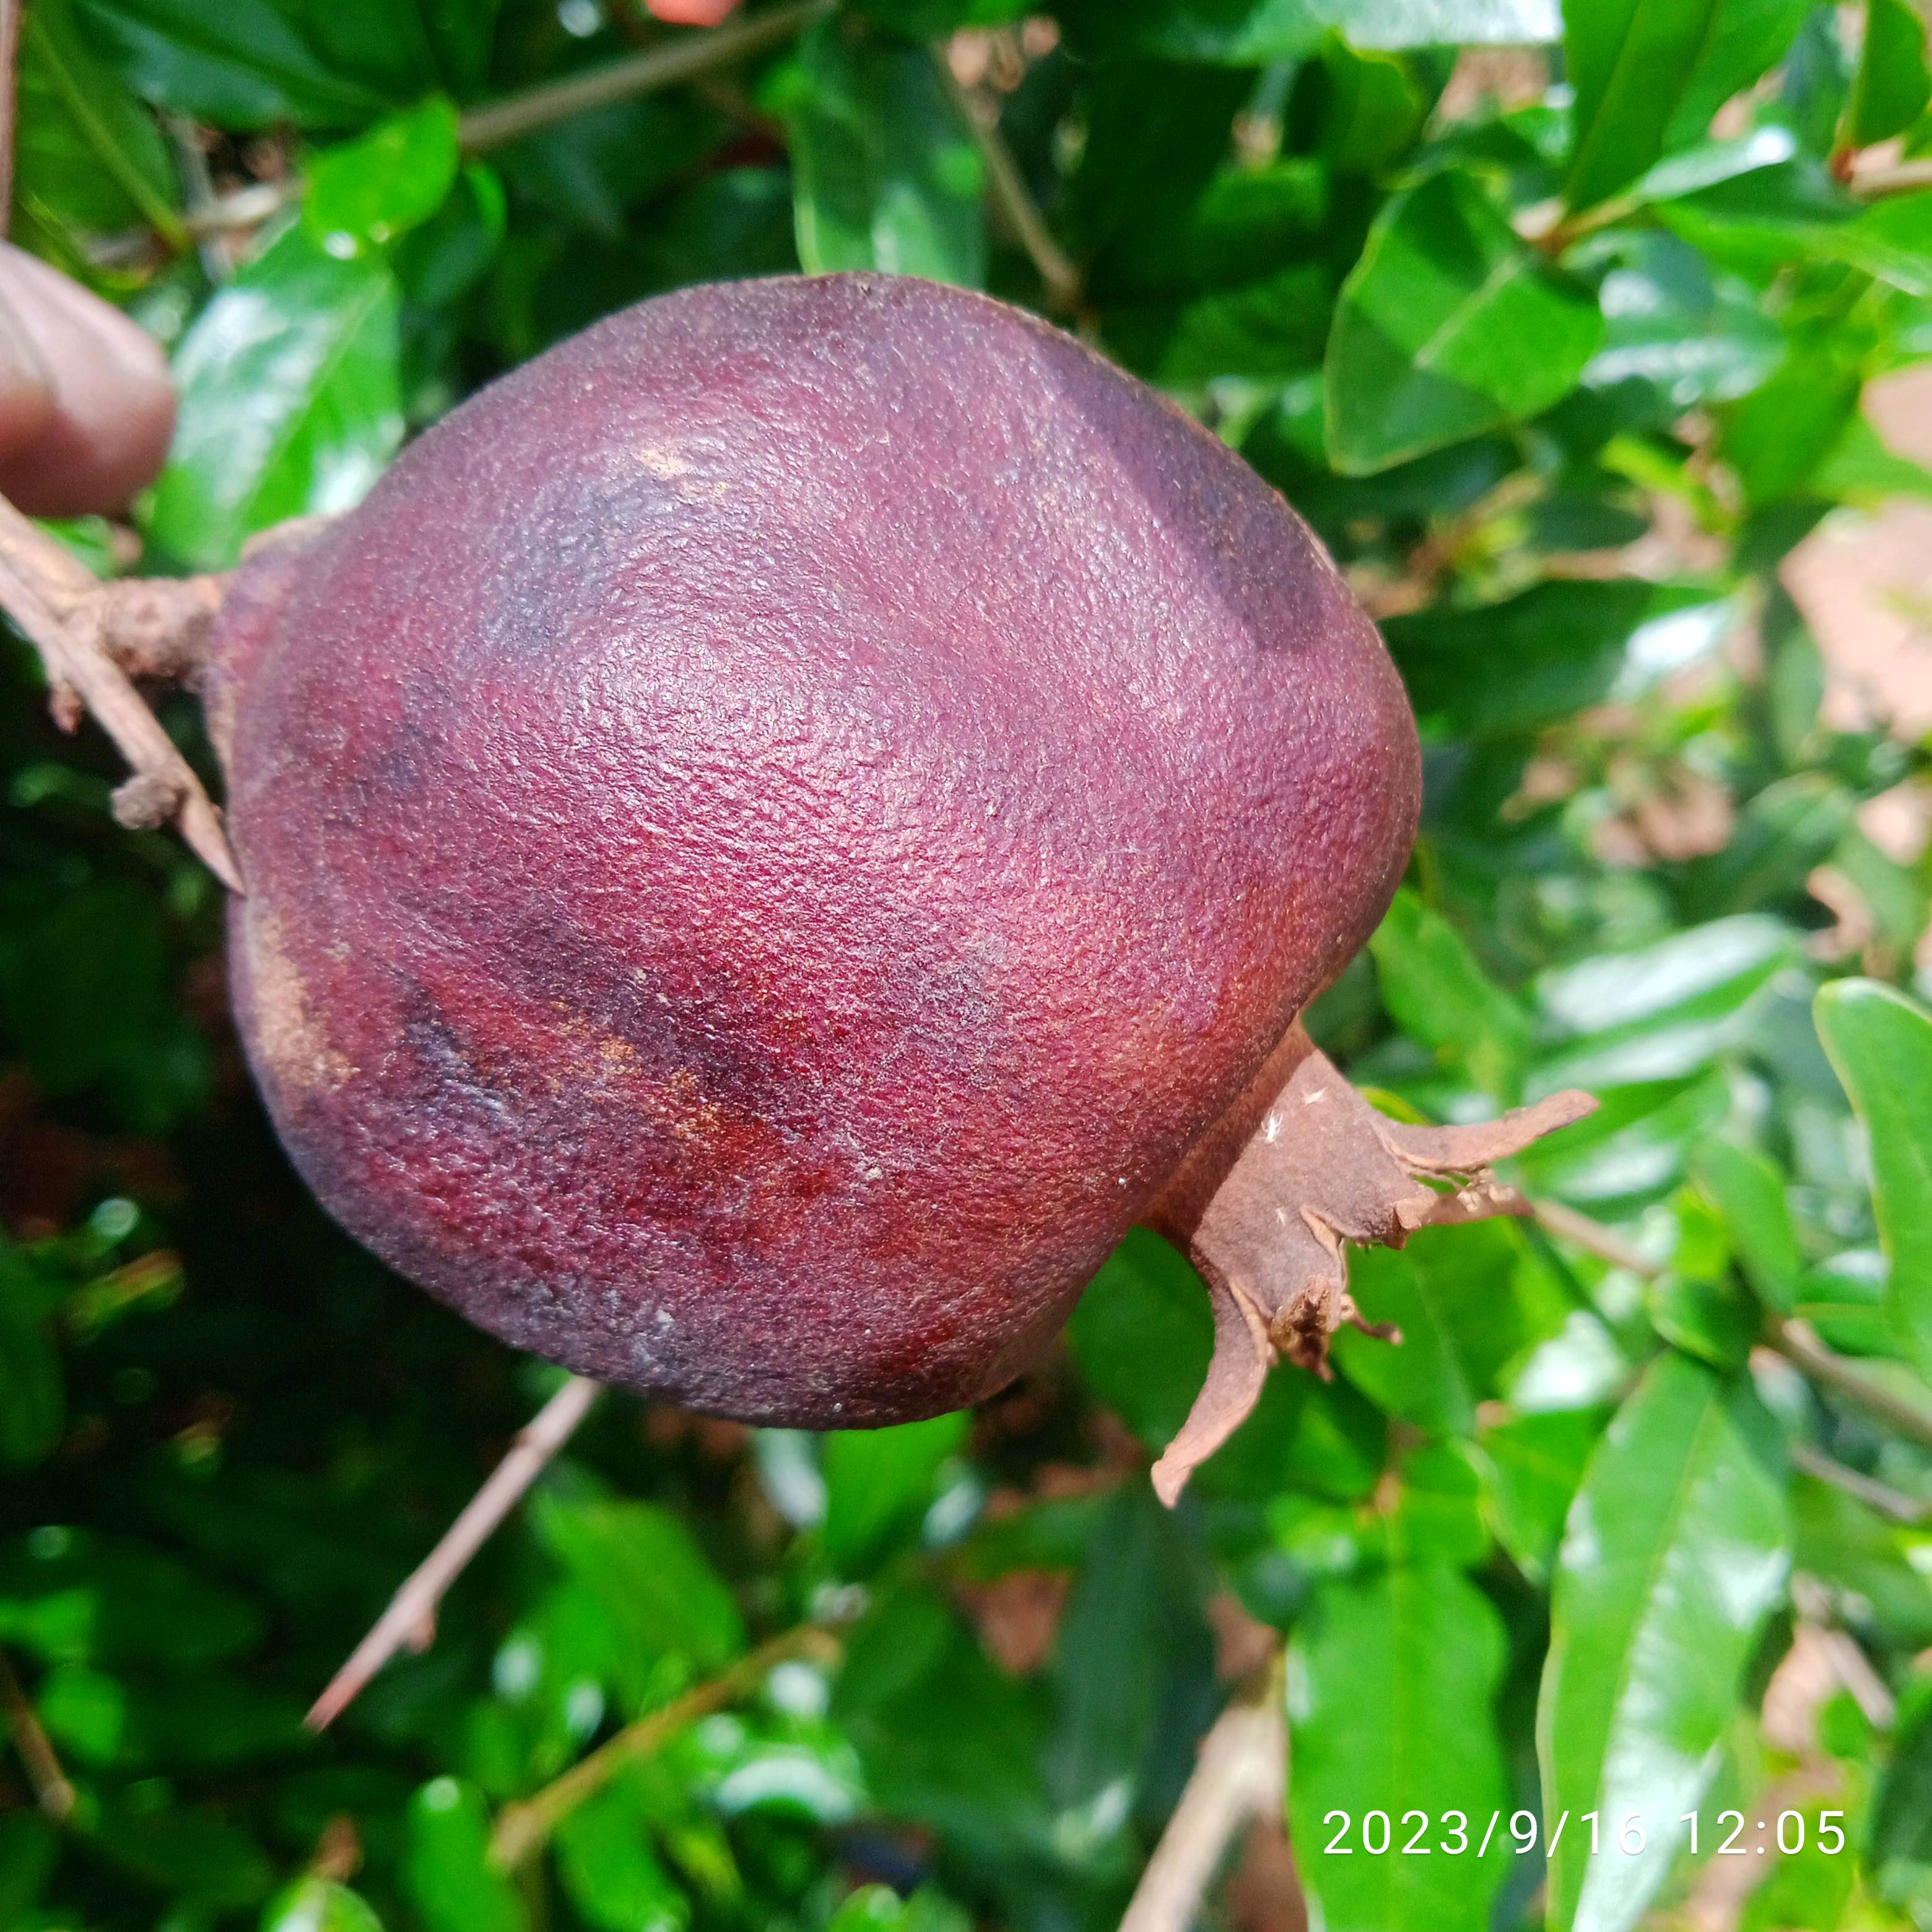
Label: Alternaria